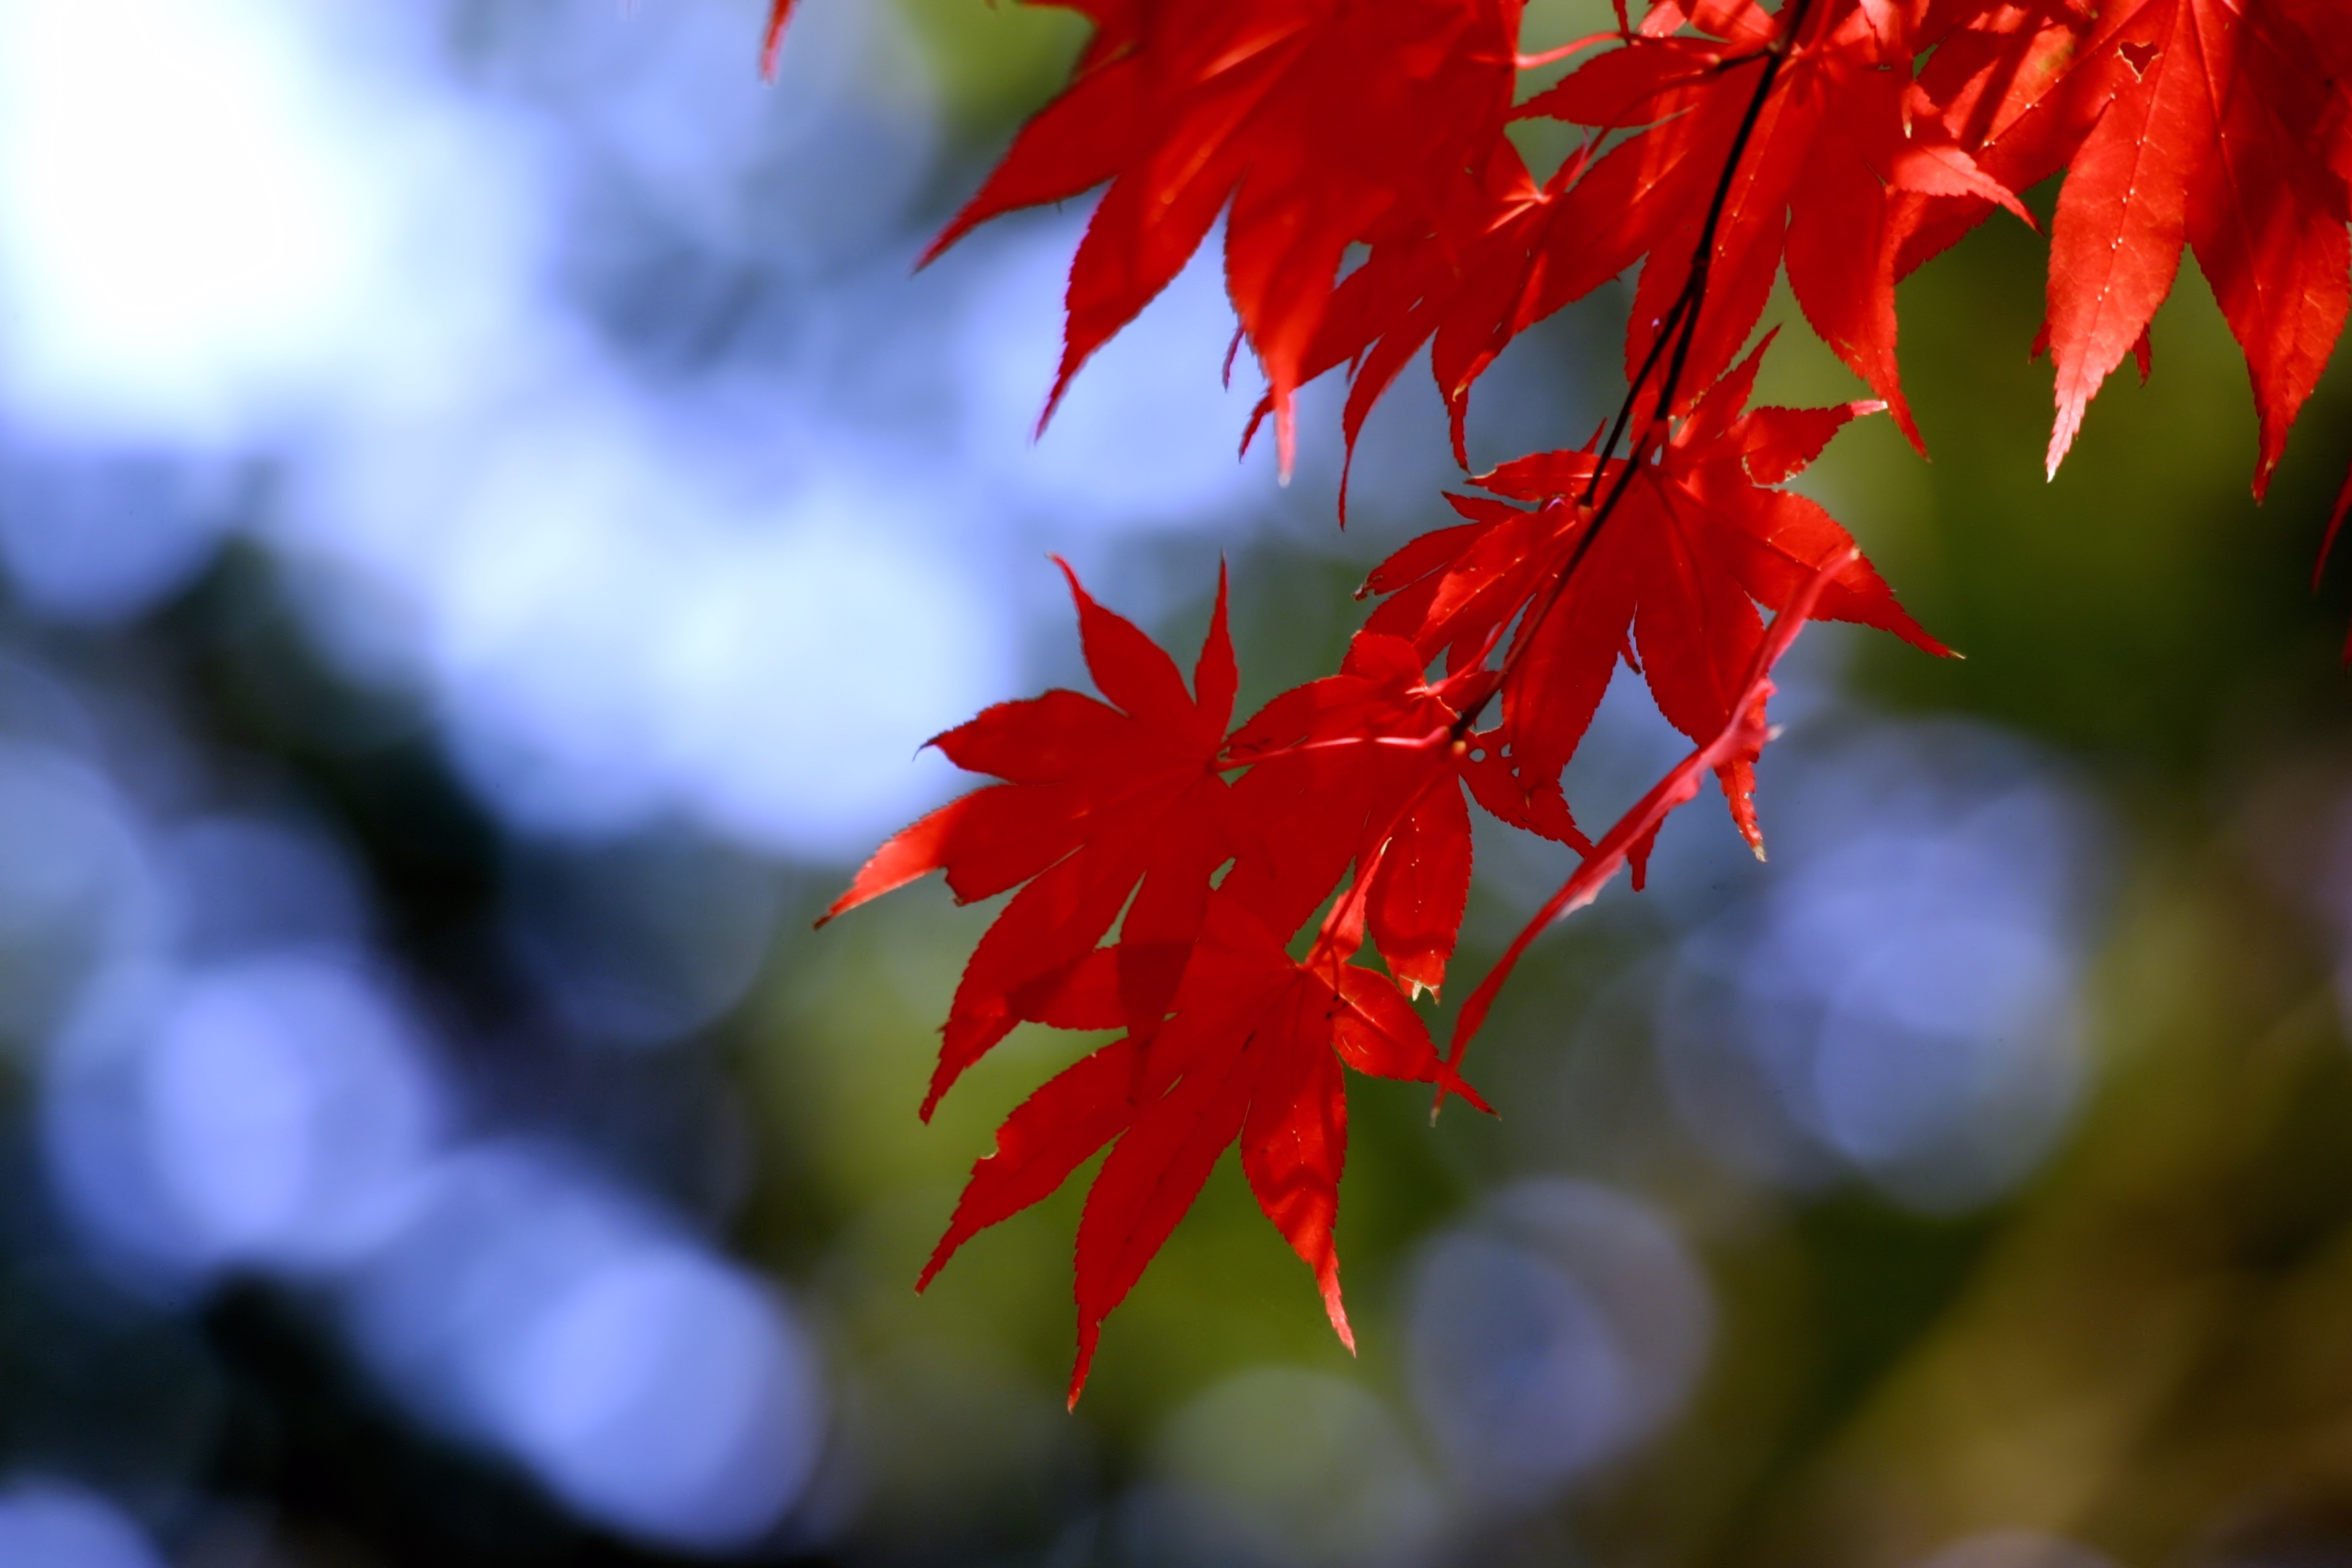
tree, nature, branch, plant, wood, sunlight, leaf, flower, petal, red, autumn, botany, flora, season, maple tree, maple leaf, close up, autumn leaves, macro photography, flowering plant, red maple leaf, plant stem, woody plant, land plant